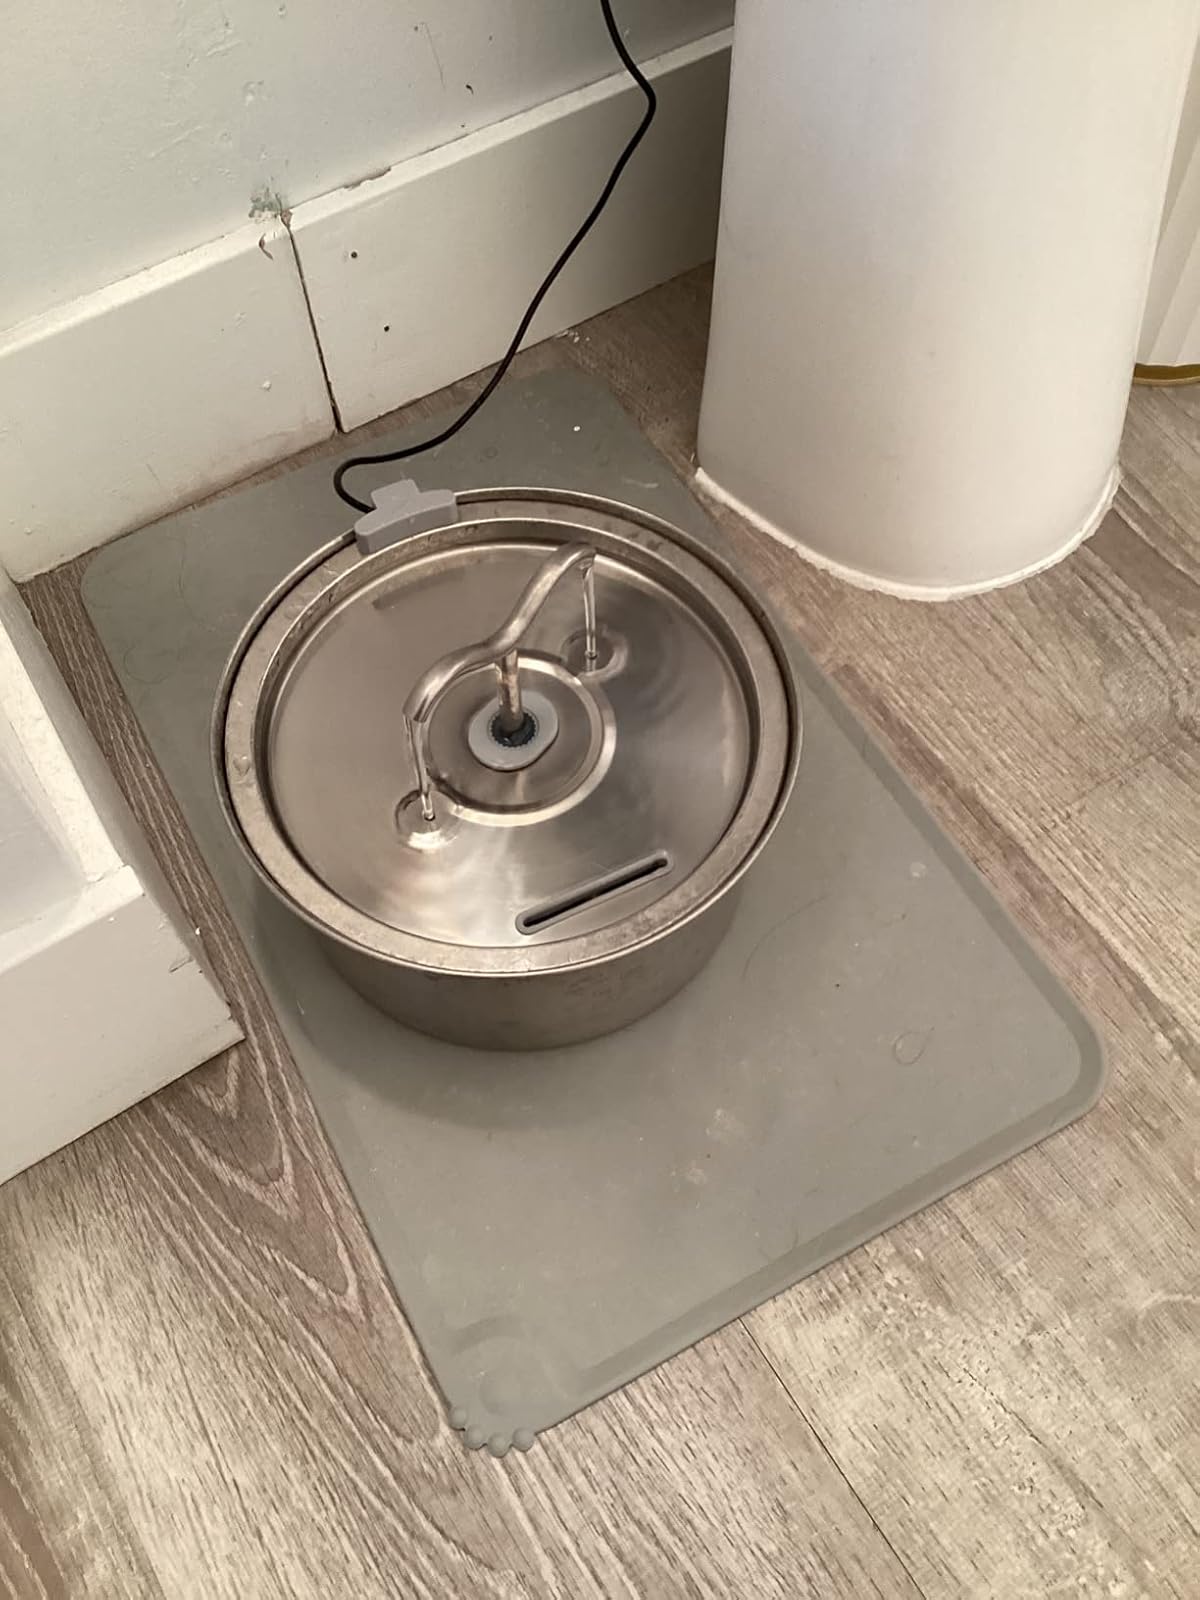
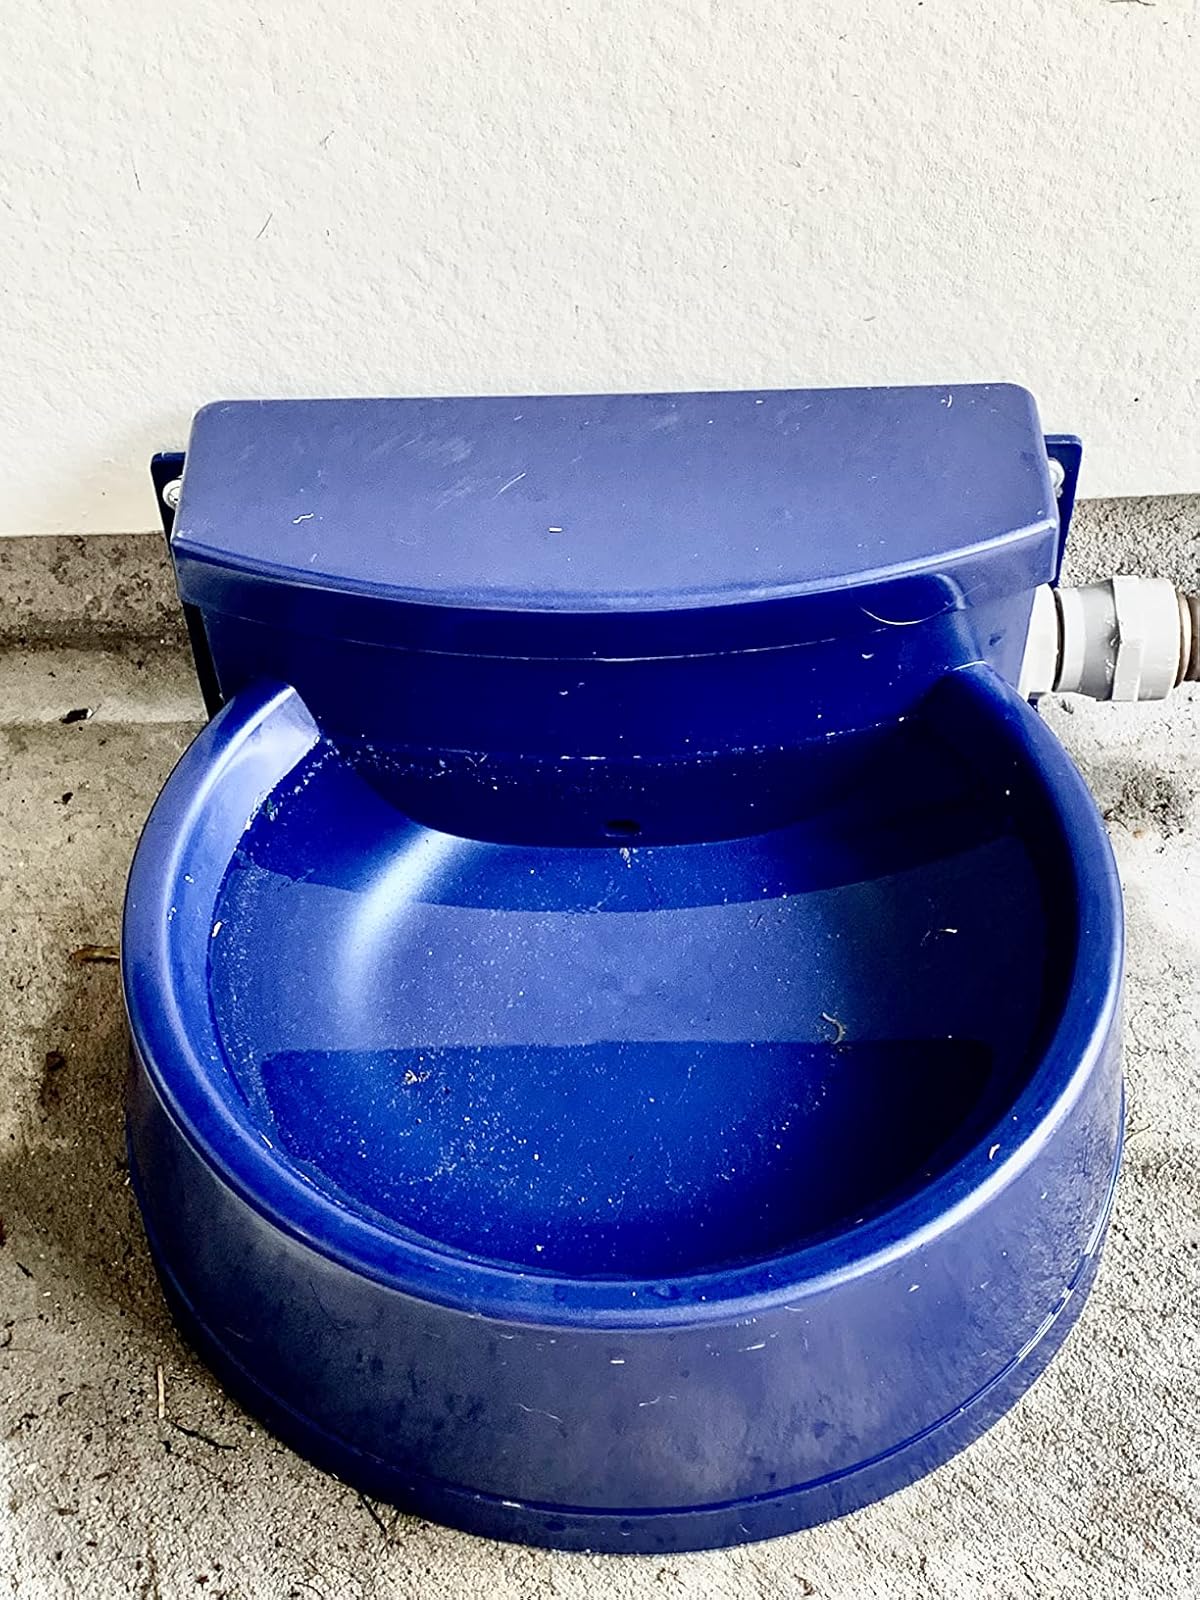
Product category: items_bowl
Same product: no